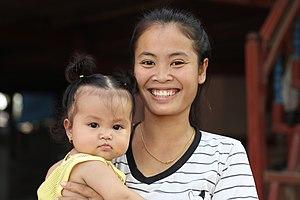
Jeune mère souriante portant son bébé à Don Det (Si Phan Don, Laos)